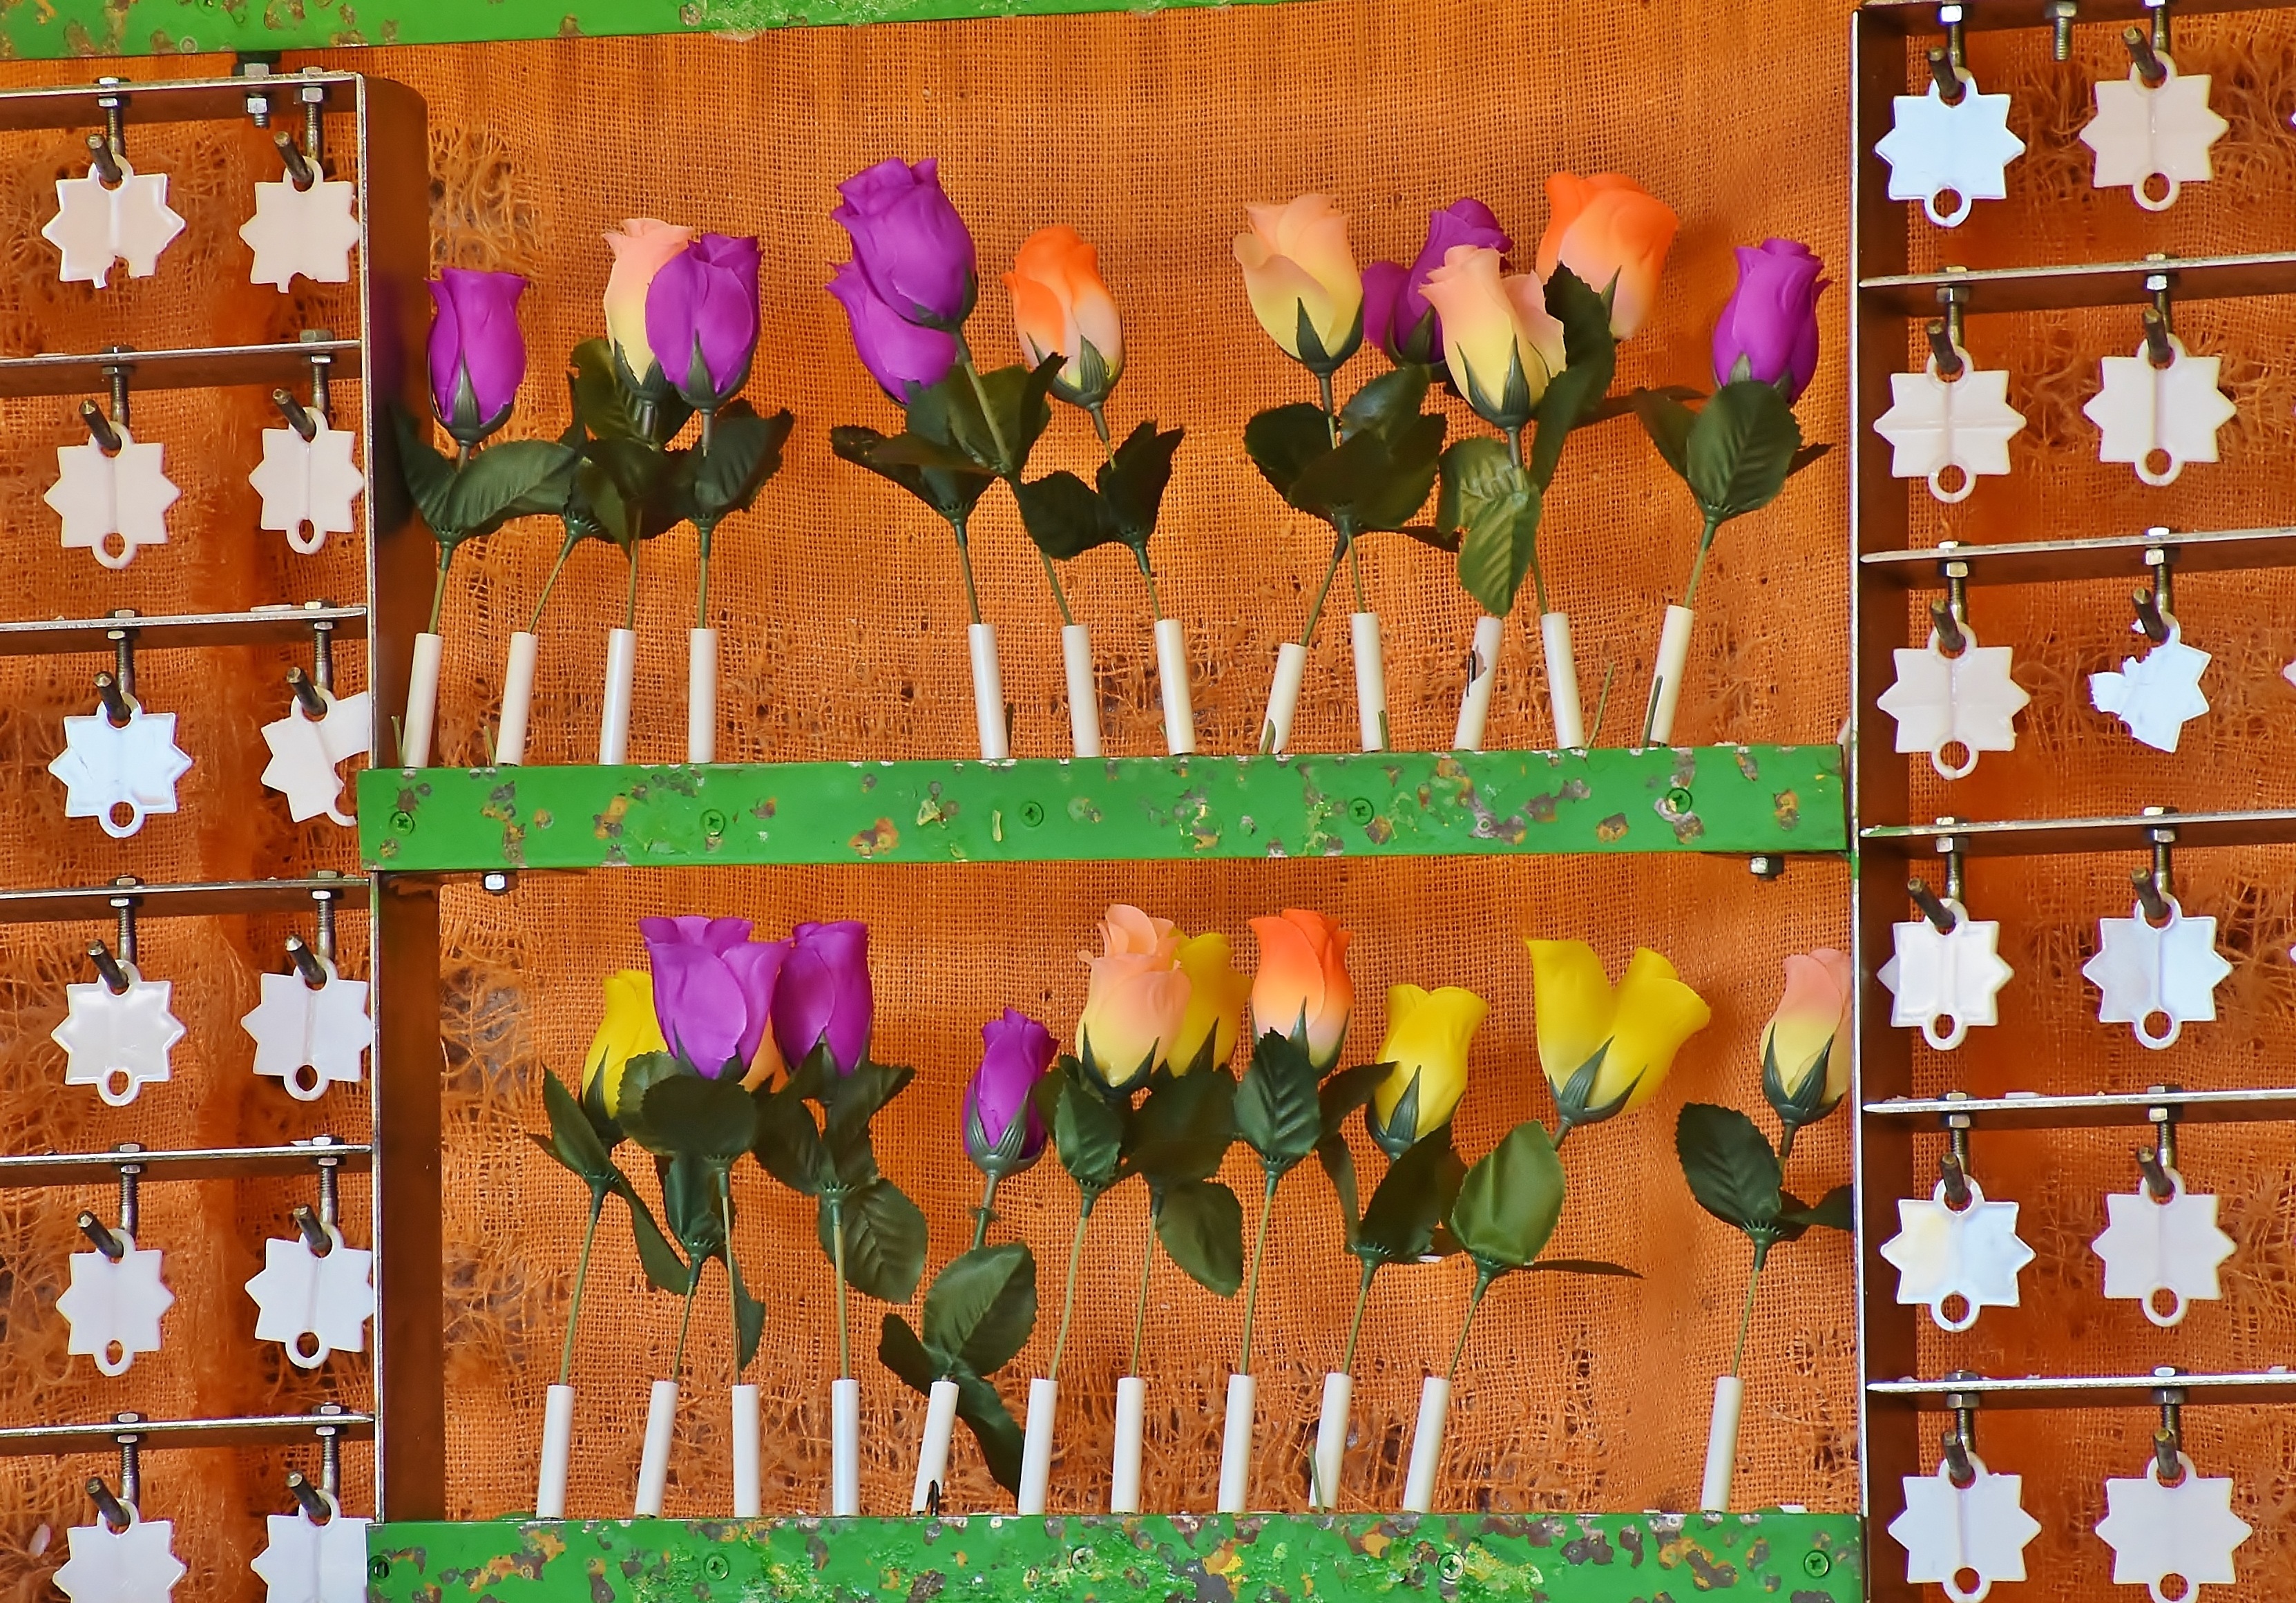
flower, wall, color, toy, weapon, roses, art, shoot, rifle, mural, fair, target, win, modern art, profit, year market, shooting range, objectives, shoot down, arts shooting, shooting sports, shooting gallery, plastic roses, child art